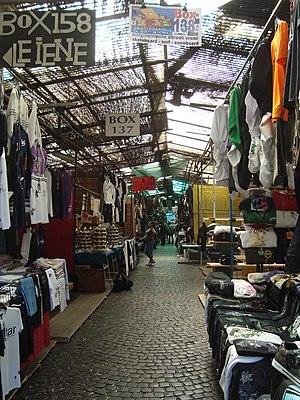
La Porta Asinaria est une porte du mur d'Aurélien à Rome construite vers 270. Située entre la Porta Metronia et la Porta Maggiore, elle est proche de la Porta San Giovanni dont la construction datant de 1574 provoqua sa fermeture définitive.